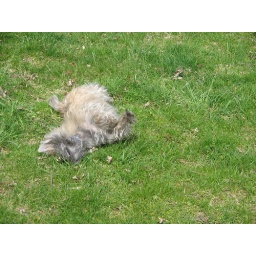
My dog Shea rolling around in the grass